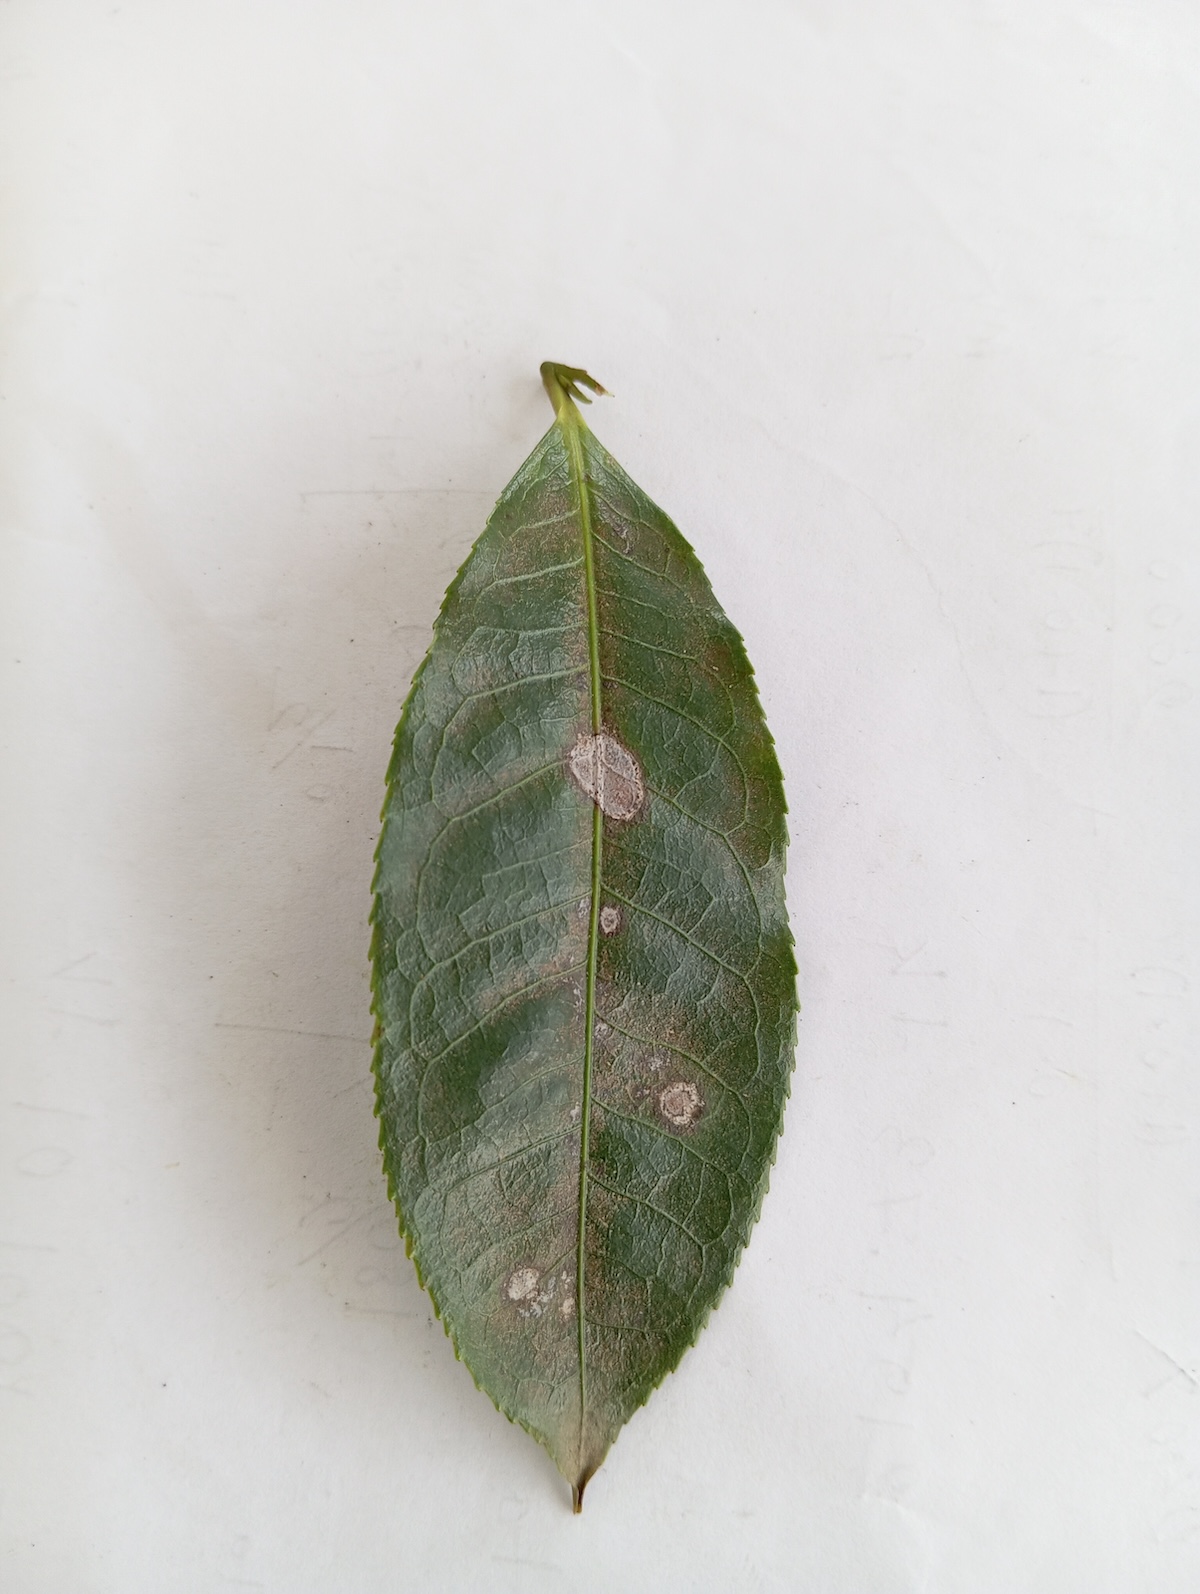
Label: Gray Blight